Robert Keith (actor)

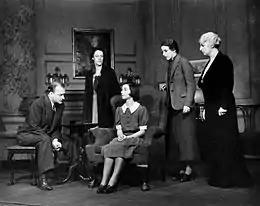
Robert Keith, Anne Revere, Florence McGee, Katherine Emery and Katherine Emmet in the original Broadway production of Lillian Hellman's "The Children's Hour" (1934)

Keith was born in Fowler, Indiana, the son of Mary Della (née Snyder) and James Haughey Richey.